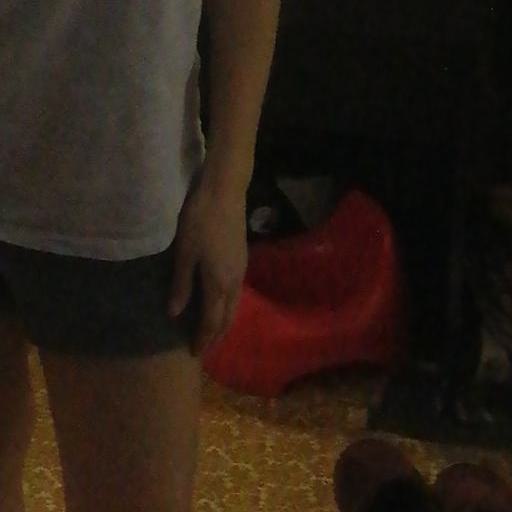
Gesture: no_gesture